Fight for the Fallen (2022)

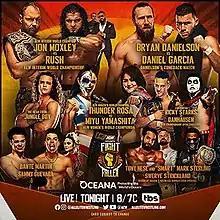
Promotional poster for the "Dynamite" broadcast featuring various AEW wrestlers

The 2022 Fight for the Fallen was a two-part professional wrestling television special produced by All Elite Wrestling (AEW). It was the fourth annual Fight for the Fallen charity event and was held on July 27, 2022, at the DCU Center in Worcester, Massachusetts, encompassing the broadcasts of AEW's weekly television programs, "Wednesday Night Dynamite" and "Friday Night Rampage". "Dynamite" aired live on TBS while "Rampage" aired on tape delay on July 29 on TNT. The event expanded upon the previous two years, which were only held as a special episode of "Dynamite". For the event's charitable cause, it helped support the non-profit marine wildlife organization, Oceana, as the event took place during Shark Week, a major cross-promotional event with AEW broadcast partner Warner Bros. Discovery.